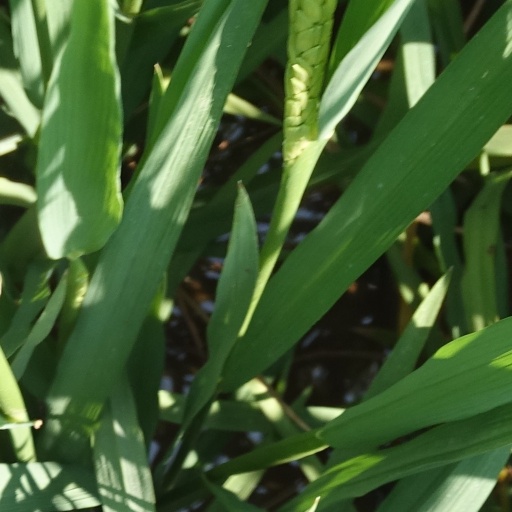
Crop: rice